Llangennech derailment

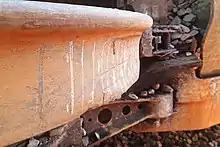
The damaged wheel, with flat spot and false flange. Note that the wagon is on its side.

On 21 September 2020, the RAIB released an update about their investigation. It had been found that at some point on the journey, the brakes on the third wagon had become applied. The leading axle of the front bogie had seized, causing a flat spot to develop on one of the wheels, along with a false flange. As the train traversed a set of points, the wheel distorted the track under the train, causing the derailment. The wagon had run for more than in this condition. The brakes had become applied due to a fault with the mounting of a relay valve on the wagon. On 30 October 2017, the brakes on a wagon of a tanker train from Robeston had seized causing a severe flat spot, before the axle became free again. Track between Carmarthen Junction and the Llangyfelach Tunnel, a distance of , was severely damaged. On 5 November, the RAIB released an Urgent Safety Advice notice relating to the maintenance of wagons used primarily for the carriage of dangerous goods. On 6 March 2021, an oil train caused severe damage to track between Pencoed and Llanharan following the development of wheel flats on a tank wagon, caused by the brake system falling apart whilst the train was on its journey from Robeston to Theale. The RAIB, in its notification of an investigation, drew attention to similarities with the 2017 incident and the derailment at Llangennech.